Heartbreak Tango

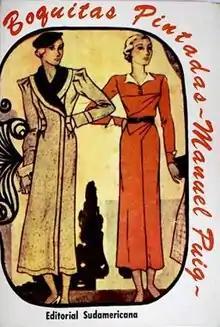
First edition (publ. Sudamericana)

Heartbreak Tango (original title "Boquitas pintadas" in Spanish: "Little Painted Mouths") is a novel by Argentine author Manuel Puig.